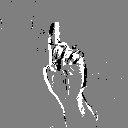
ASL letter: d